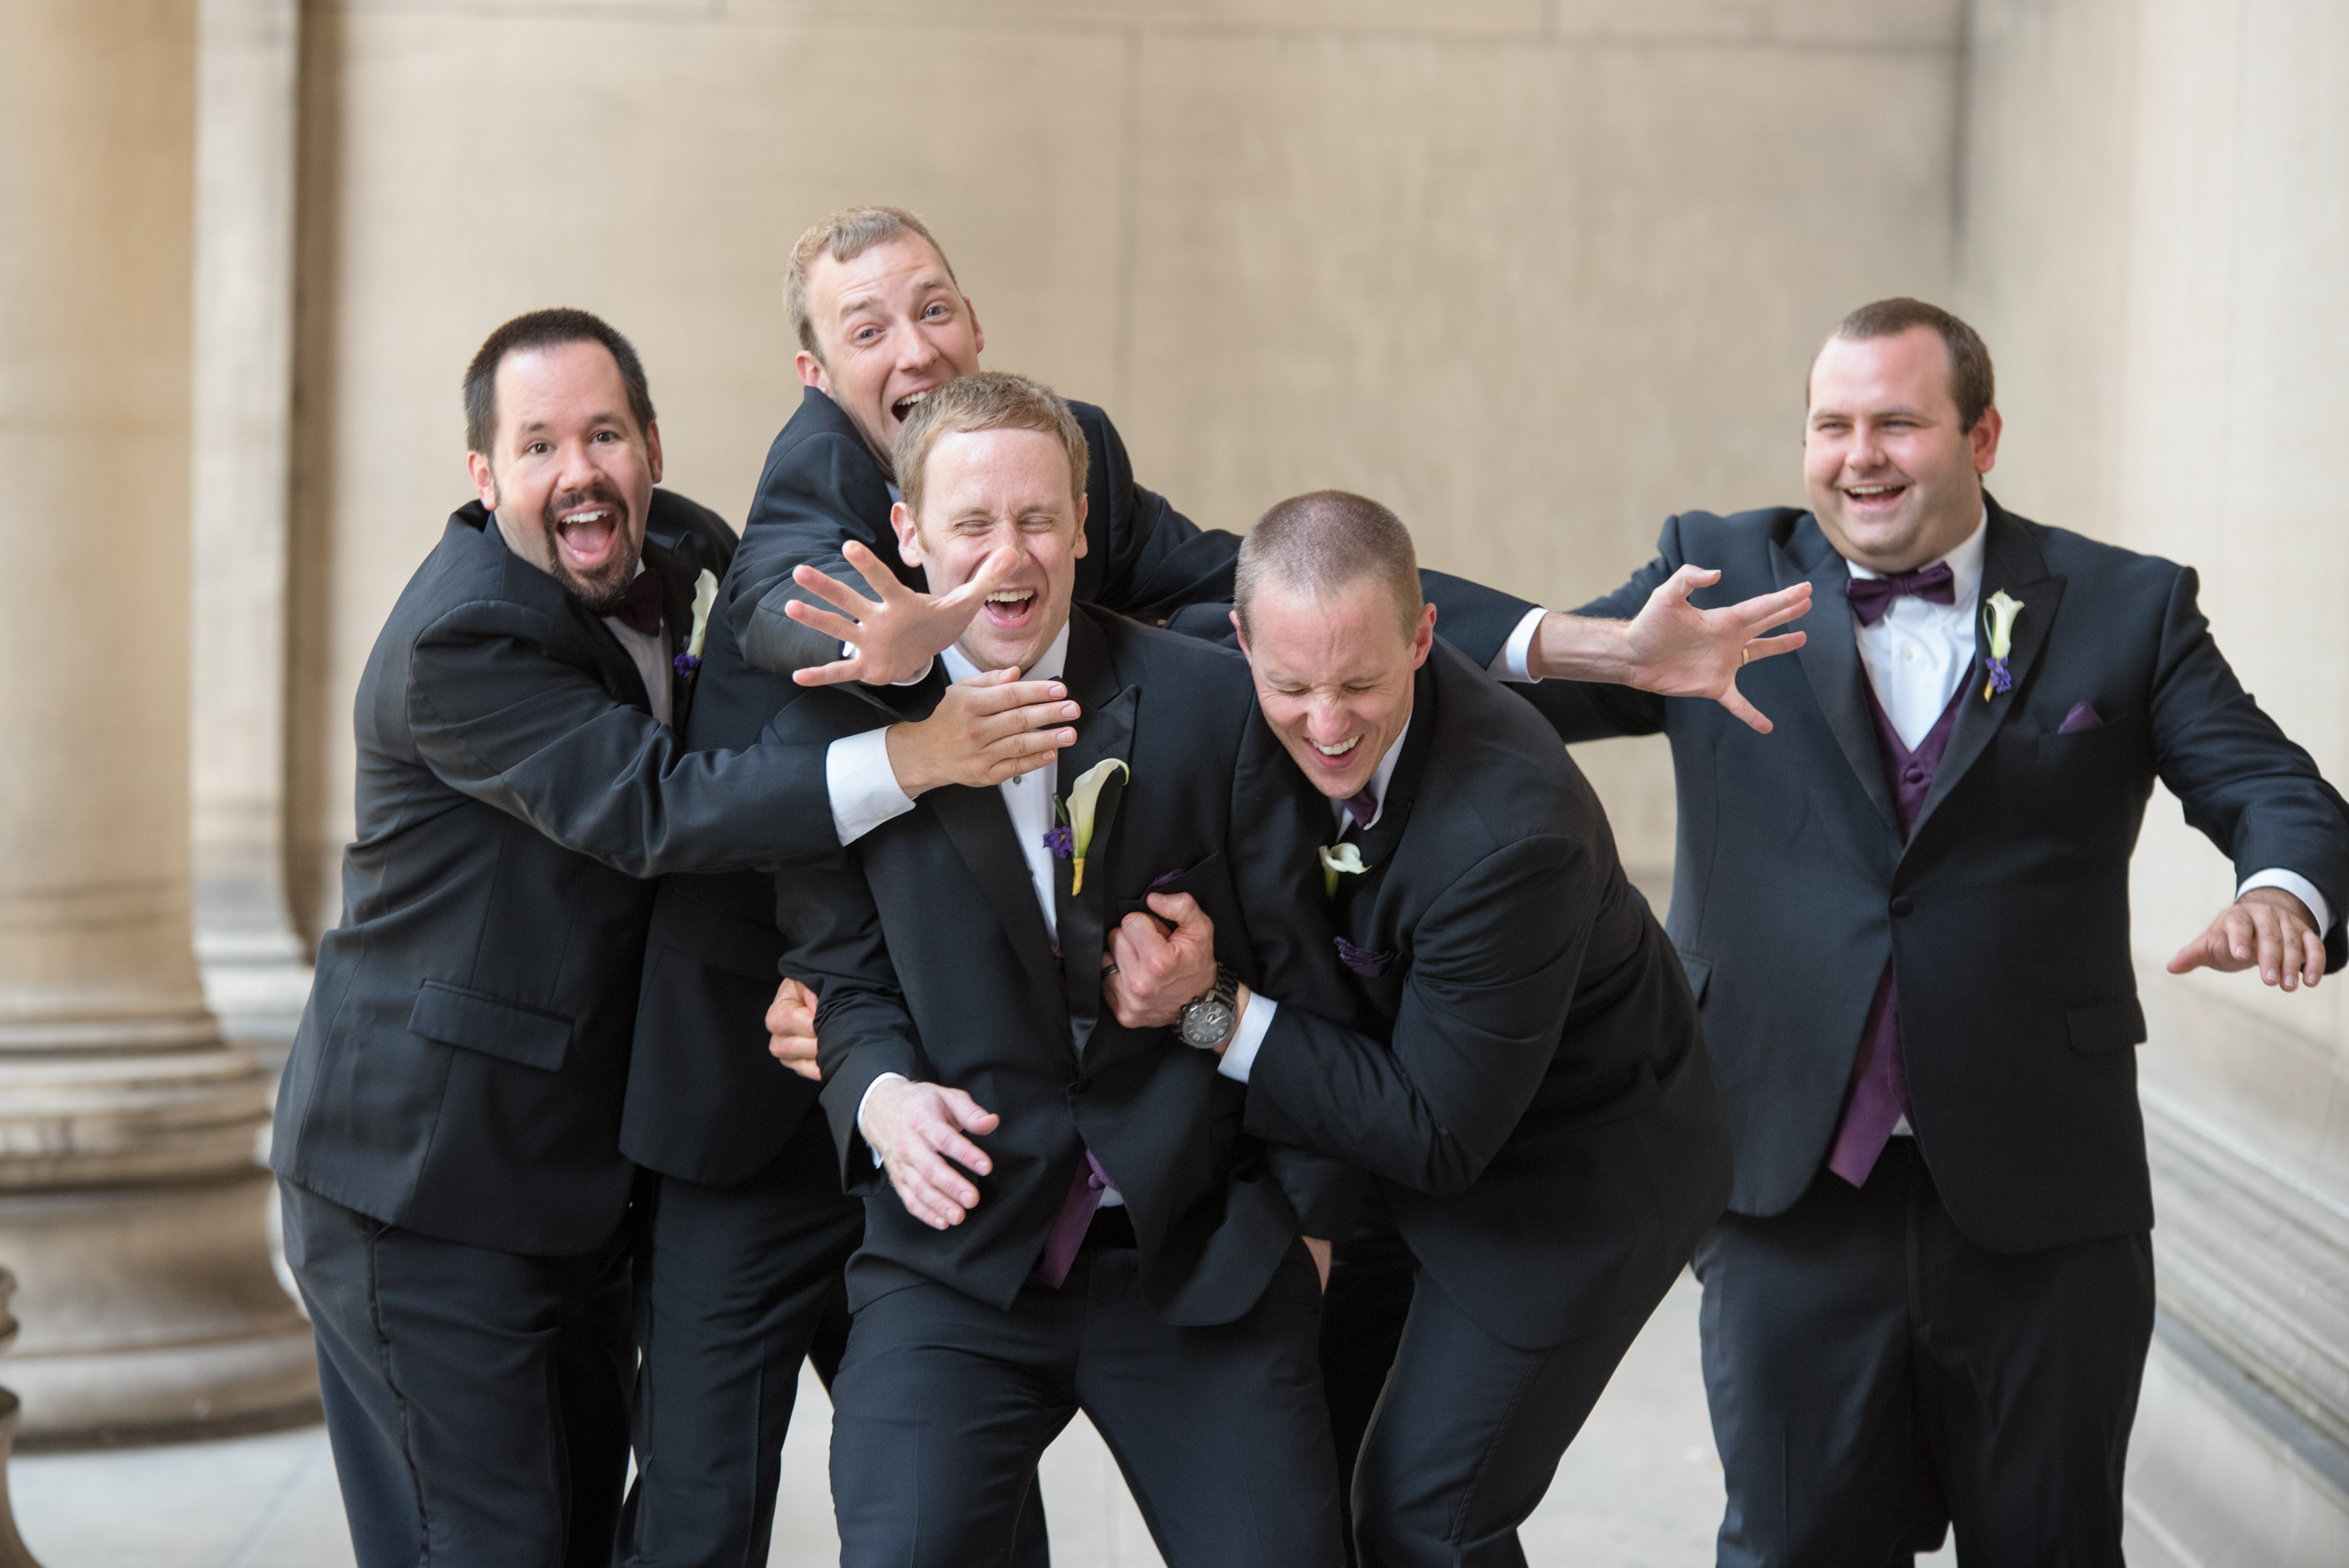
photograph, man, suit, formal wear, event, groom, male, wedding, ceremony, tuxedo, businessperson, fun